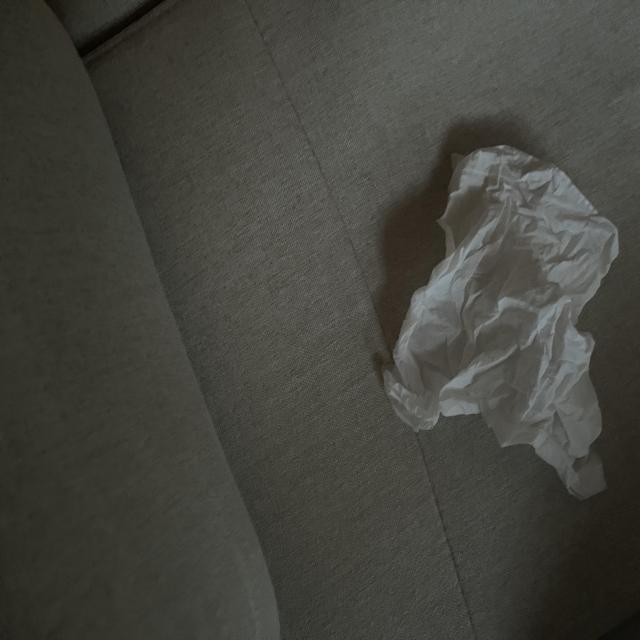
Label: tissues